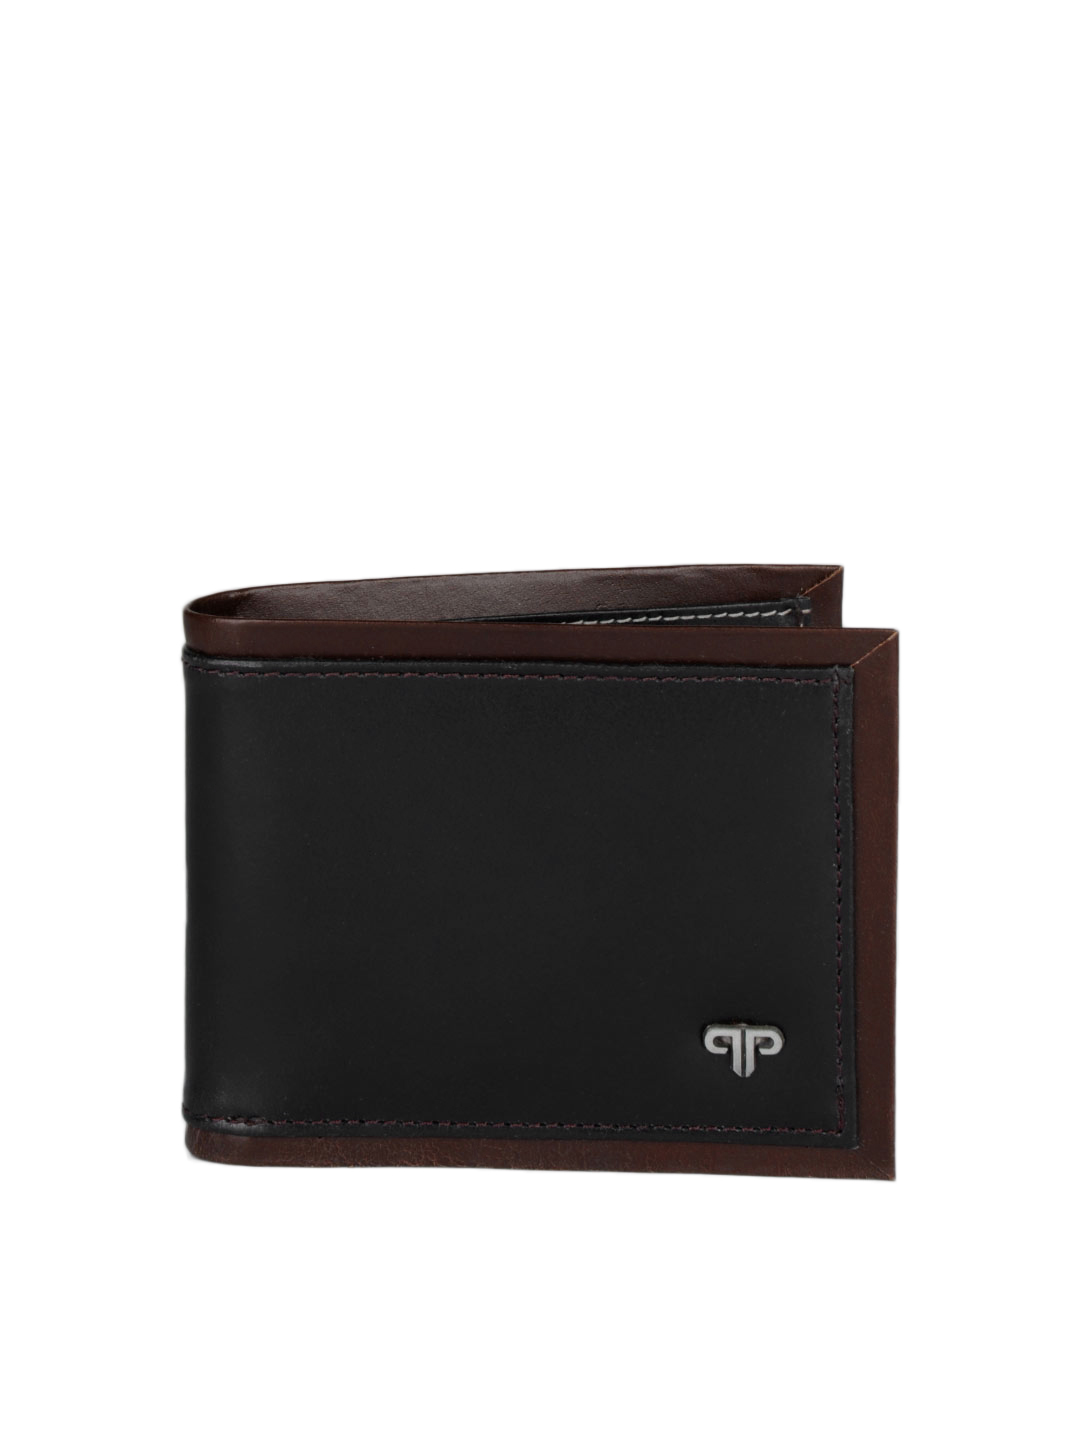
Provogue Men Black Leather Wallet
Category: Accessories / Wallets / Wallets
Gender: Men
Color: Black
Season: Summer 2012
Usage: Casual